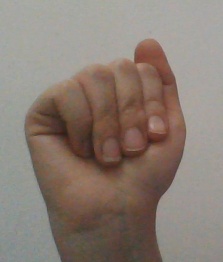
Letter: saad